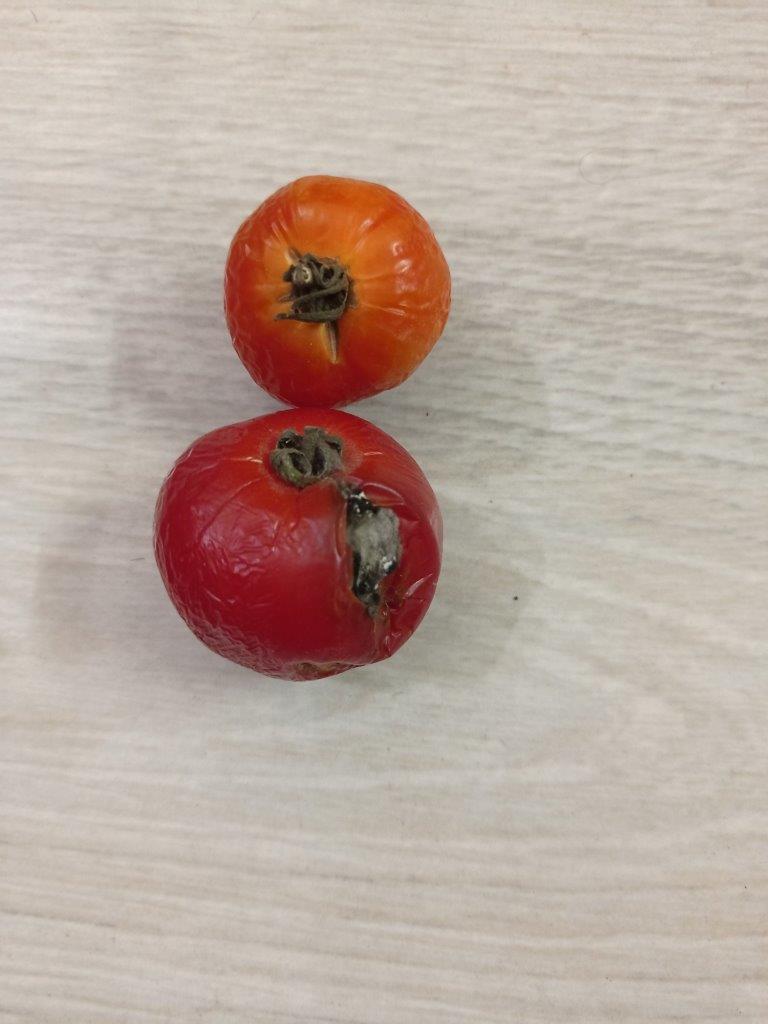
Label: Rotten